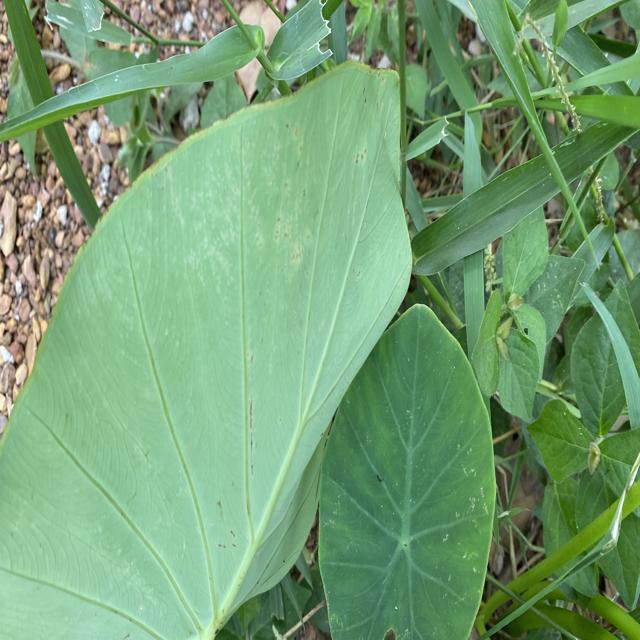
Label: Healthy